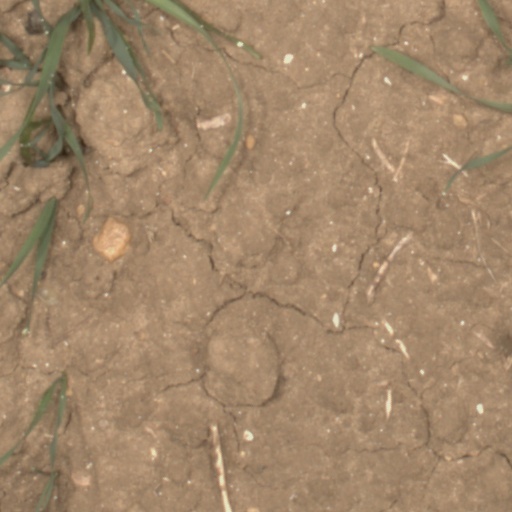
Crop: wheat